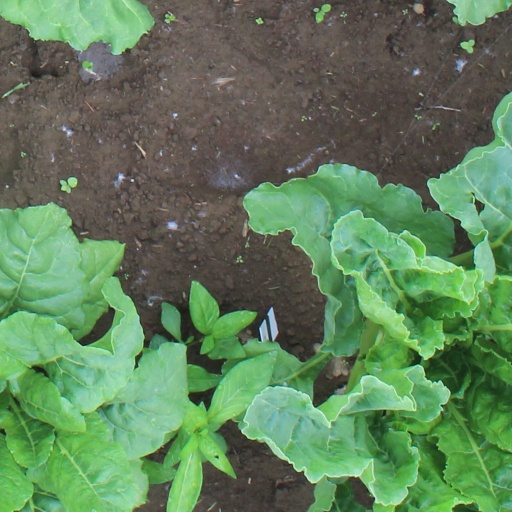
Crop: sugar beet